A Good Wife

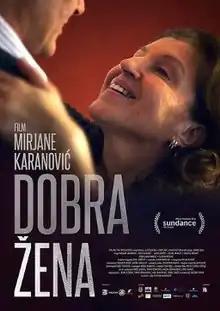
Film poster

A Good Wife is a 2016 Serbian drama film written, directed by and starring Mirjana Karanović. It was shown in the World Cinema Dramatic Competition section at the 2016 Sundance Film Festival. It was named as one of five films that could be chosen as the Serbian submission for the Best Foreign Language Film at the 89th Academy Awards, but it was not selected.